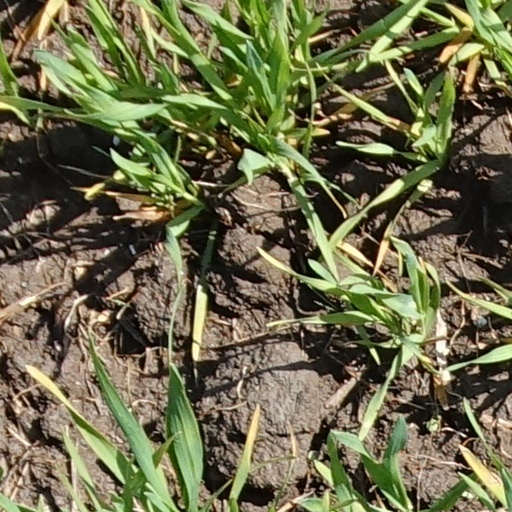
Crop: wheat